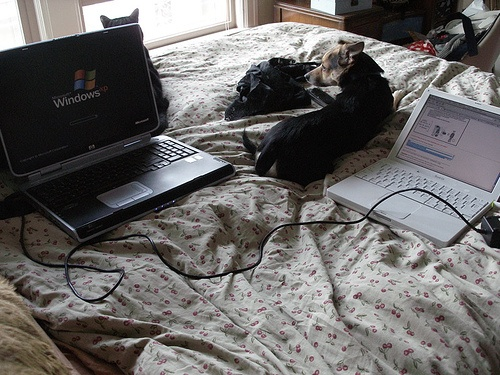
Two computers on a bed with a dog between them.
there is a dog that is laying in between two lap tops
A group of animals laying on top of a bed with laptops.
A dog laying on a bed with two laptop computers.
A bed with a dog laying on it next to two laptop computers.